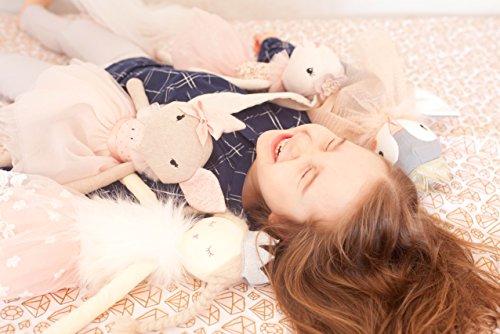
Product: Mon AMI Pink Piglet Ballerina Designer Plush Doll, Exquisite Craftmanship, Premium Quality, Cuddling, Collecting & Playing Toy, Baby or Toddler Gift 18", Multicolor
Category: Toys & Games | Stuffed Animals & Plush Toys | Plush Puppets
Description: High quality and exquisite craftsmanship.
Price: $34.49
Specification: ProductDimensions:18x5x4inches|ItemWeight:3.2ounces|ShippingWeight:3.2ounces(Viewshippingratesandpolicies)|ASIN:B079C9N62W|Itemmodelnumber:7598018IN|Manufacturerrecommendedage:36month-3years